Photoconductive atomic force microscopy

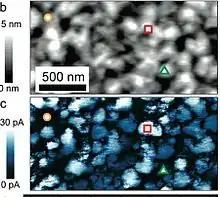
Photocurrent resolutions compared with a traditional topographical image. Reproduction granted by The American Chemical Society. License Number: 2656610690457

The instrumentation involved for pc-AFM is very similar to that necessary for traditional AFM or the modified conductive AFM. The main difference between pc-AFM and other types of AFM instruments is the illumination source that is focused through the inverted microscope objective and the neutral density filter that is positioned adjacent to the illumination source. The technical parameters of pc-AFM are identical to those of traditional AFM techniques. This section will focus on the instrumentation necessary for AFM and then detail the requirements for pc-AFM modification.